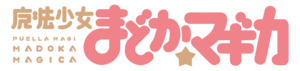
Puella Magi Madoka Magica
Seriens logo
Puella Magi Madoka Magica er en japansk animeserie fra 2011. Serien er blevet animeret og produceret af studierne Shaft og Aniplex. Serien handler om en gruppe piger, der vælger at blive "magiske piger", og bekæmper onde væsner. Serien er dog blevet kendt for at have meget dystre undertoner, og er stærkt præget af psykologisk thriller/horror, hvilket er usædvanligt i forhold til tegnestilen, der virker meget traditionelt kawaii. Serien har generelt modtaget positive anmeldelser, og er anset som en af 2010'ernes bedste anime.